Uyghur American Association

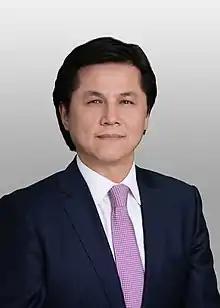
Nury Turkel, former UAA President and co-founder of the Uyghur Human Rights Project

The First Congress was held in Arlington on May 23, 1998.